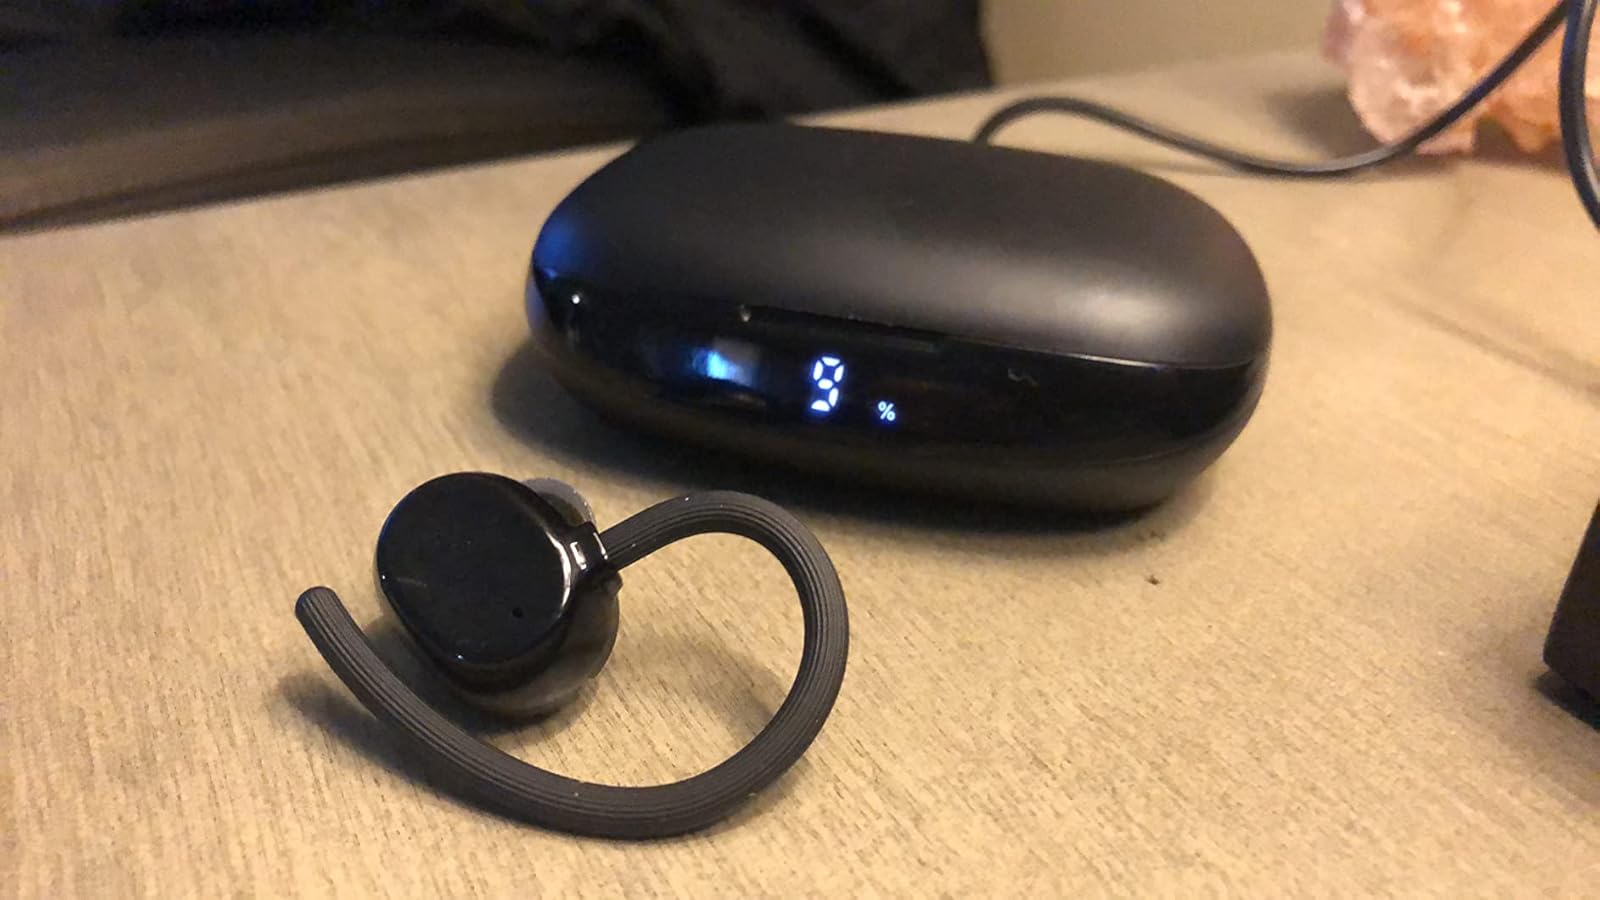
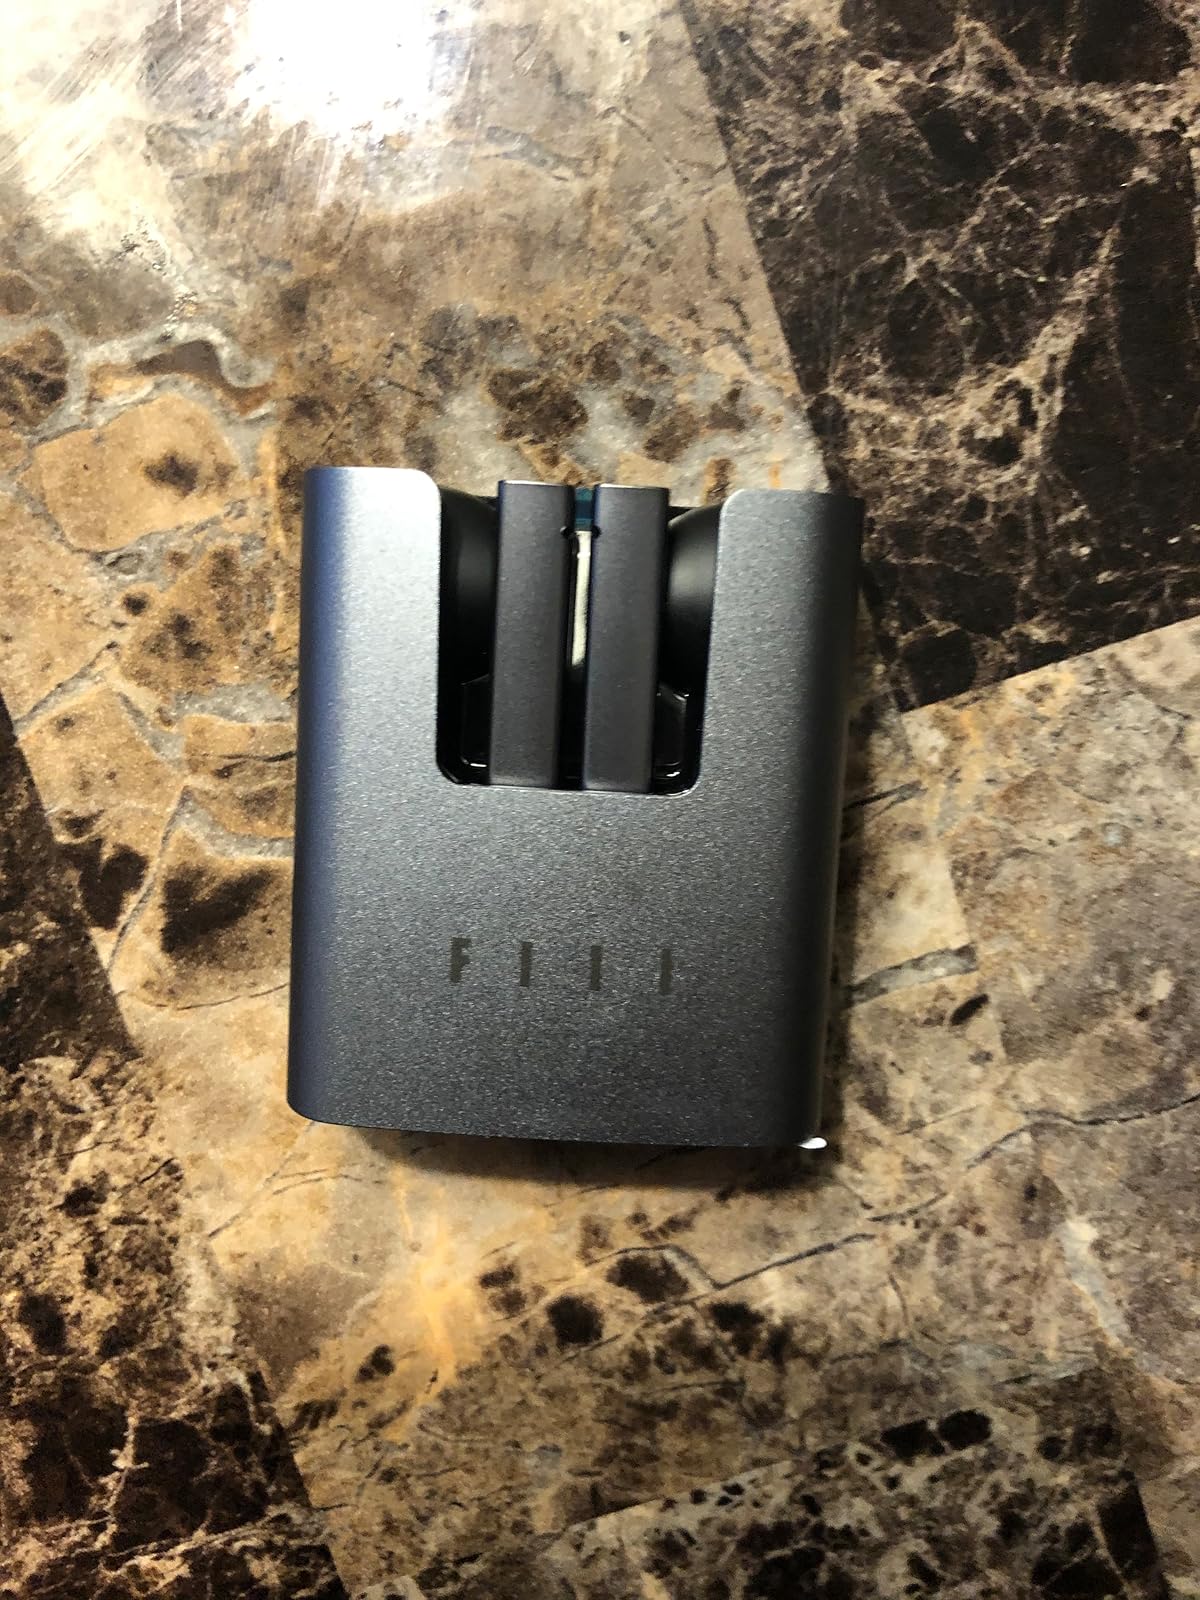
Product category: earbuds
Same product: no